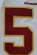
Number: 5